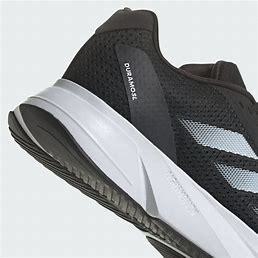
Brand: Adidas
Model: Duramo SL